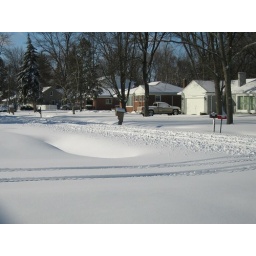
There are just tire ruts marking the street in front of our house after the snow.